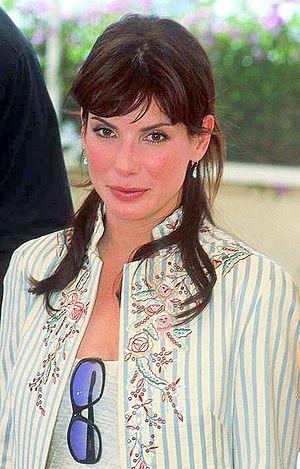
Jesse Gregory James est un chaudronnier, carrossier de formation, un présentateur et producteur de télévision et un homme d'affaires américain né le 19 avril 1969. Il est spécialisé dans les émissions de mécanique à caractère ludique et trash.
Sandra Bullock est une actrice américaine, scénariste, réalisateur et producteur de films, qui a fait ses débuts au cinéma avec un rôle mineur dans le thriller Hangmen de J. Chrétien Ingvordsen en 1987. Elle fait ses débuts à la télévision dans le film de télévision Super Jaimie et a joué le rôle principal dans la sitcom de courte durée Working Girl avant de faire sa percée en vedette dans le film d'action Speed de Jan de Bont. En 1995, Bullock a fondé sa propre société de production, Fortis Films, et a joué dans la comédie romantique L'Amour à tout prix. Sa performance dans le film lui a valu sa première nomination pour le Golden Globe Award de la Meilleure Actrice – film de Comédie ou Comédie musicale. En 1996, Bullock a joué dans l'adaptation cinématographique du roman de John Grisham Le Droit de tuer ?. En 1998, Bullock a joué dans la comédie romantique Les Ensorceleuses, a prêté sa voix à Miriam dans le film d'animation Le Prince d'Égypte de DreamWorks et a également produit produit son premier film en tant que productrice exécutive le drame romantique Ainsi va la vie.